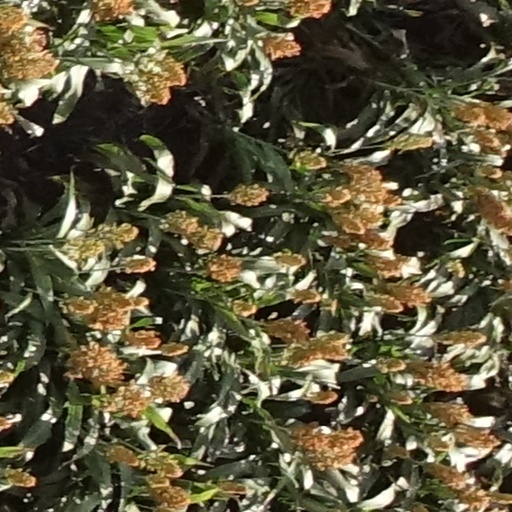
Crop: sorghum